Shontelle

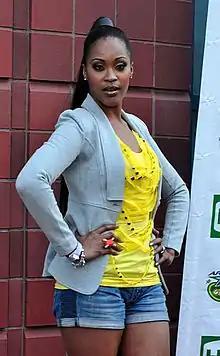
Shontelle in 2010

Shontelle Delia Layne (born 4 October 1985), known mononymously as Shontelle, is a Barbadian singer and songwriter. She released her debut album "Shontelligence" in 2008. Her second album, "No Gravity", was released in 2010. Her singles "T-Shirt" and "Impossible" achieved international success. In 2020, Shontelle released "Remember Me".